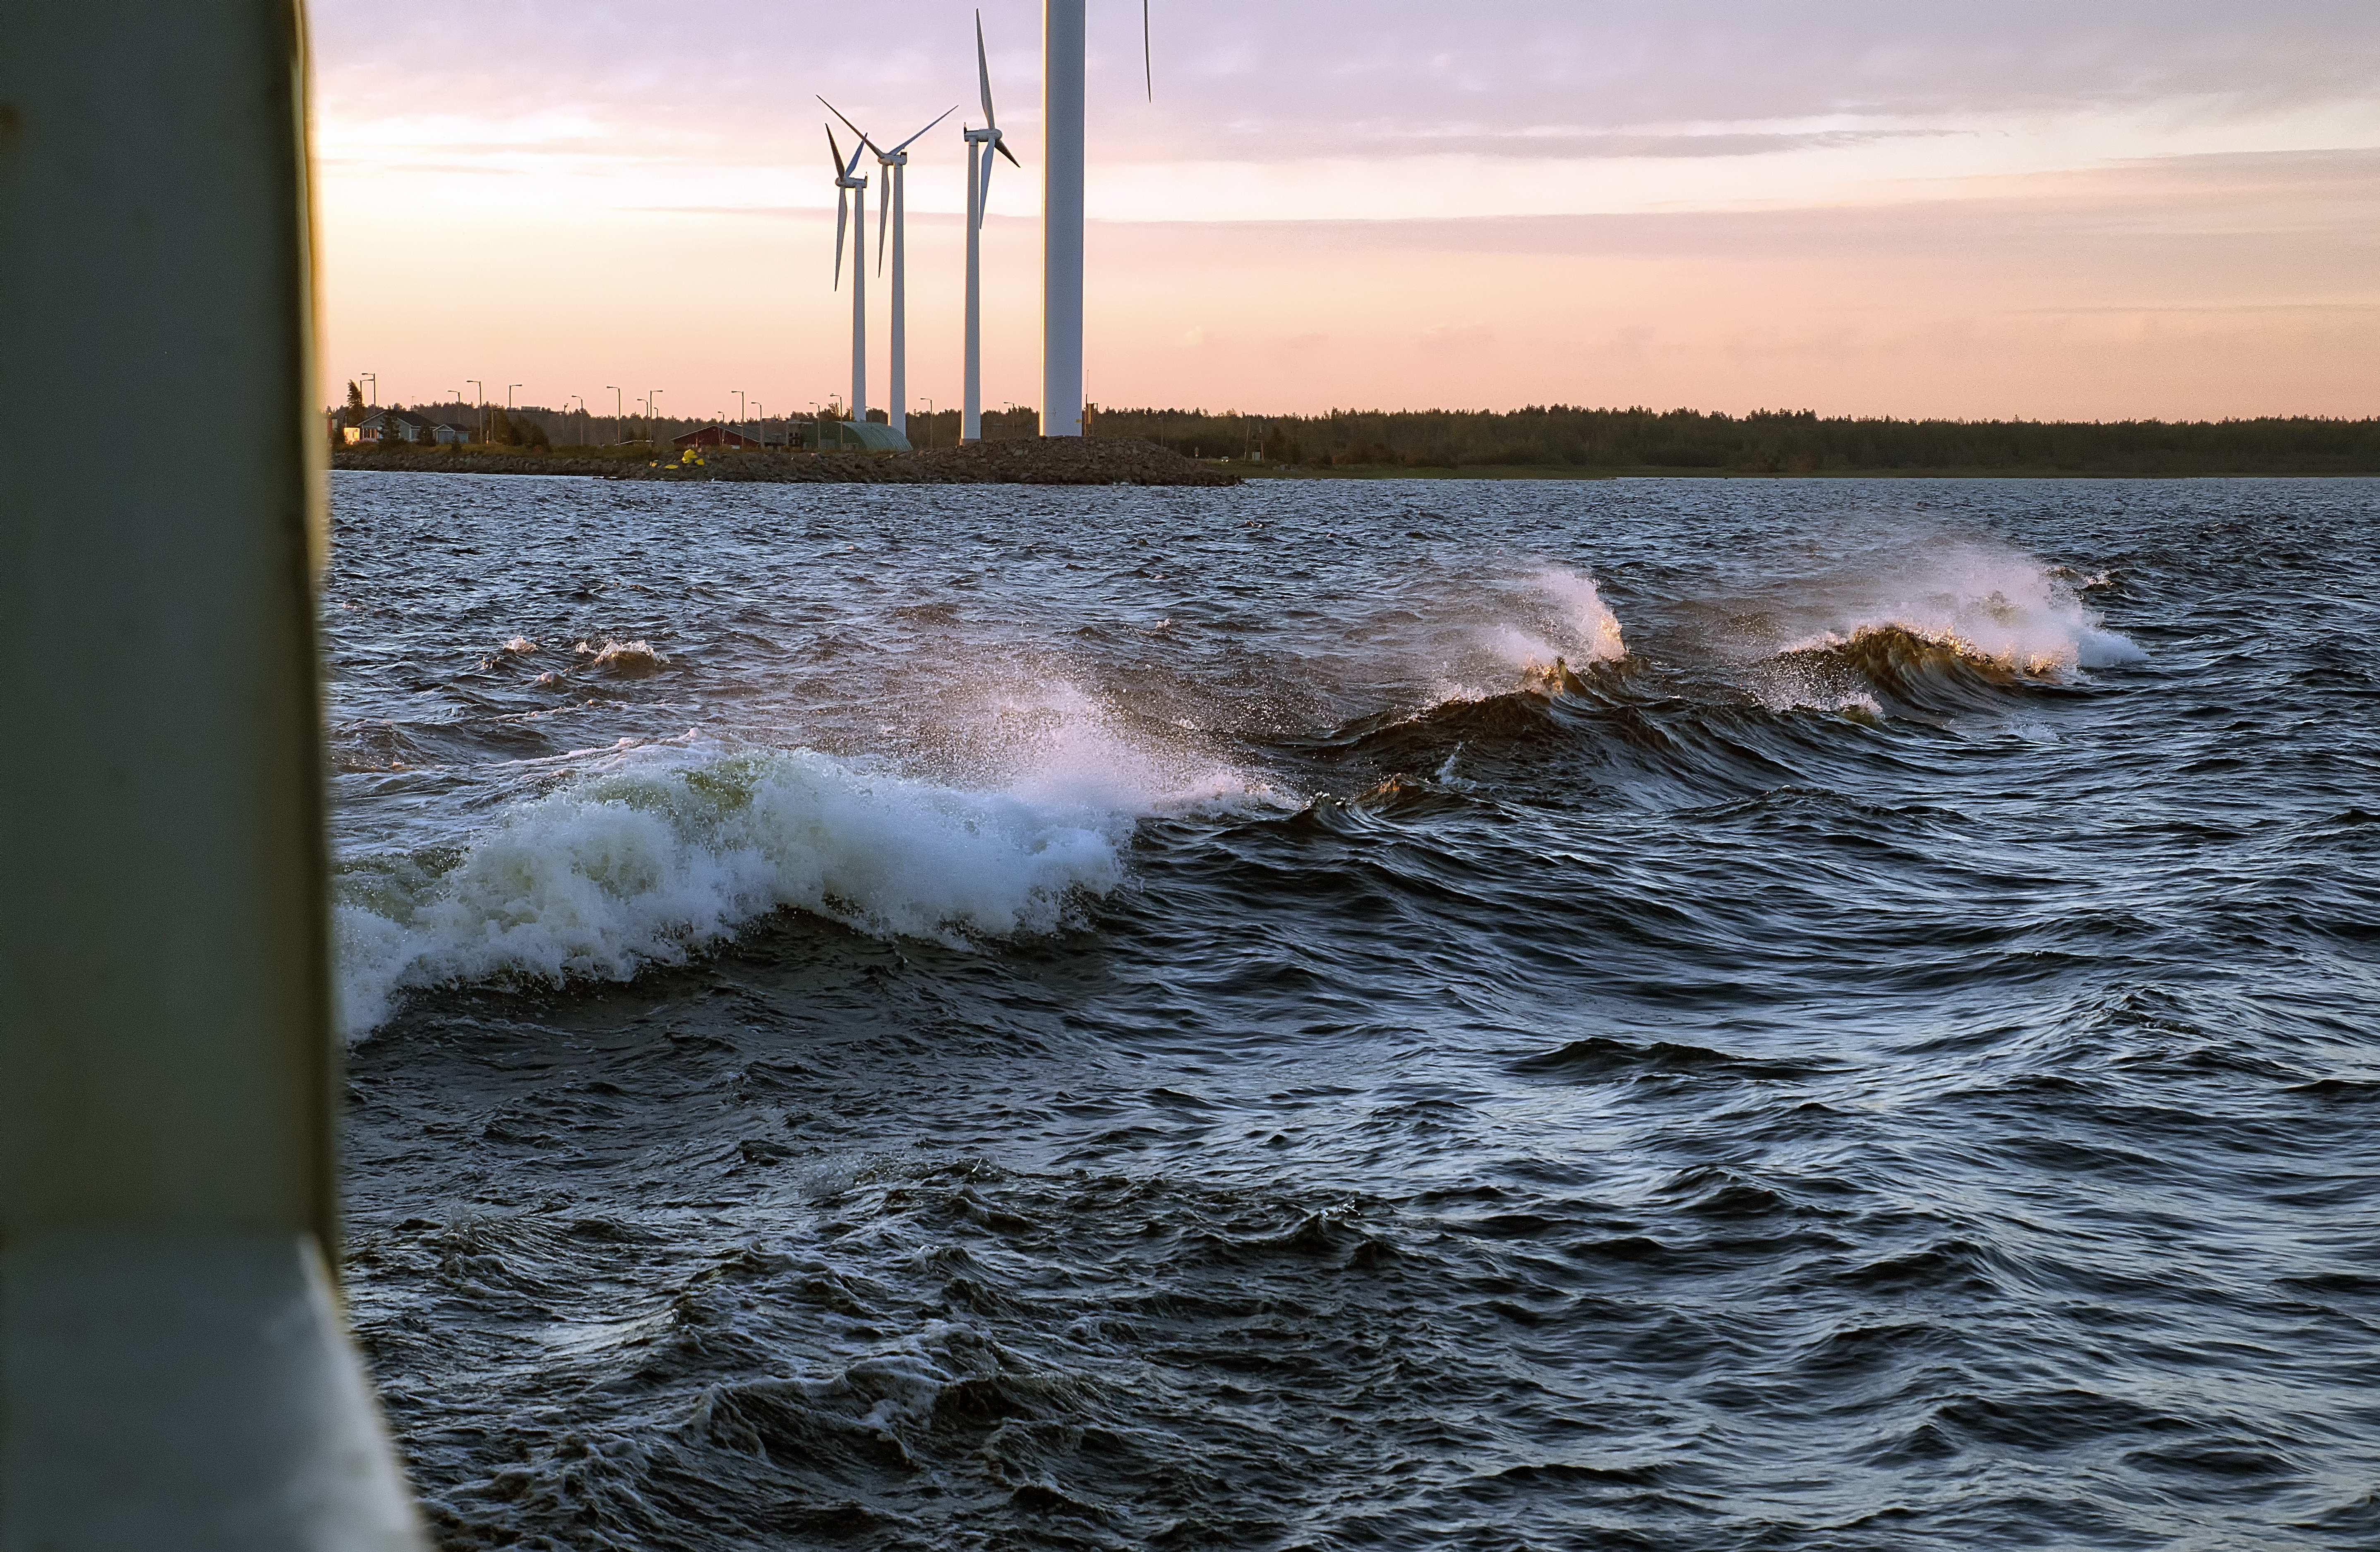
beach, sea, coast, water, ocean, horizon, cloud, sunrise, sunset, morning, shore, wave, wind, evening, reflection, weather, bay, body of water, ferry, waves, finland, turbines, oulunsalo, wind wave